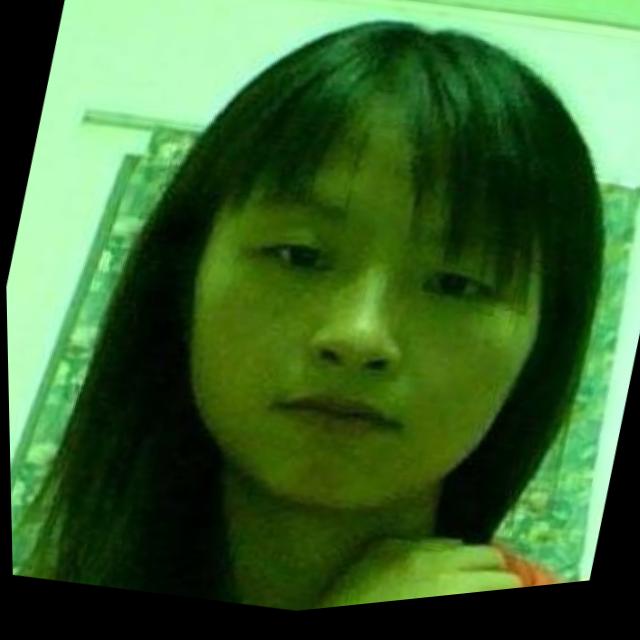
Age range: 21-44